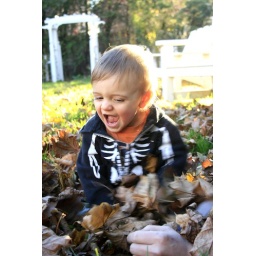
Fin playing in the leaves in the last part of fall. Most of the trees where bare by this point.